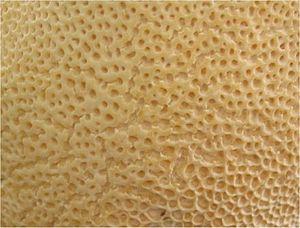
Le Polypore écailleux est une espèce de champignons basidiomycètes lignicoles de la famille des Polyporacées.